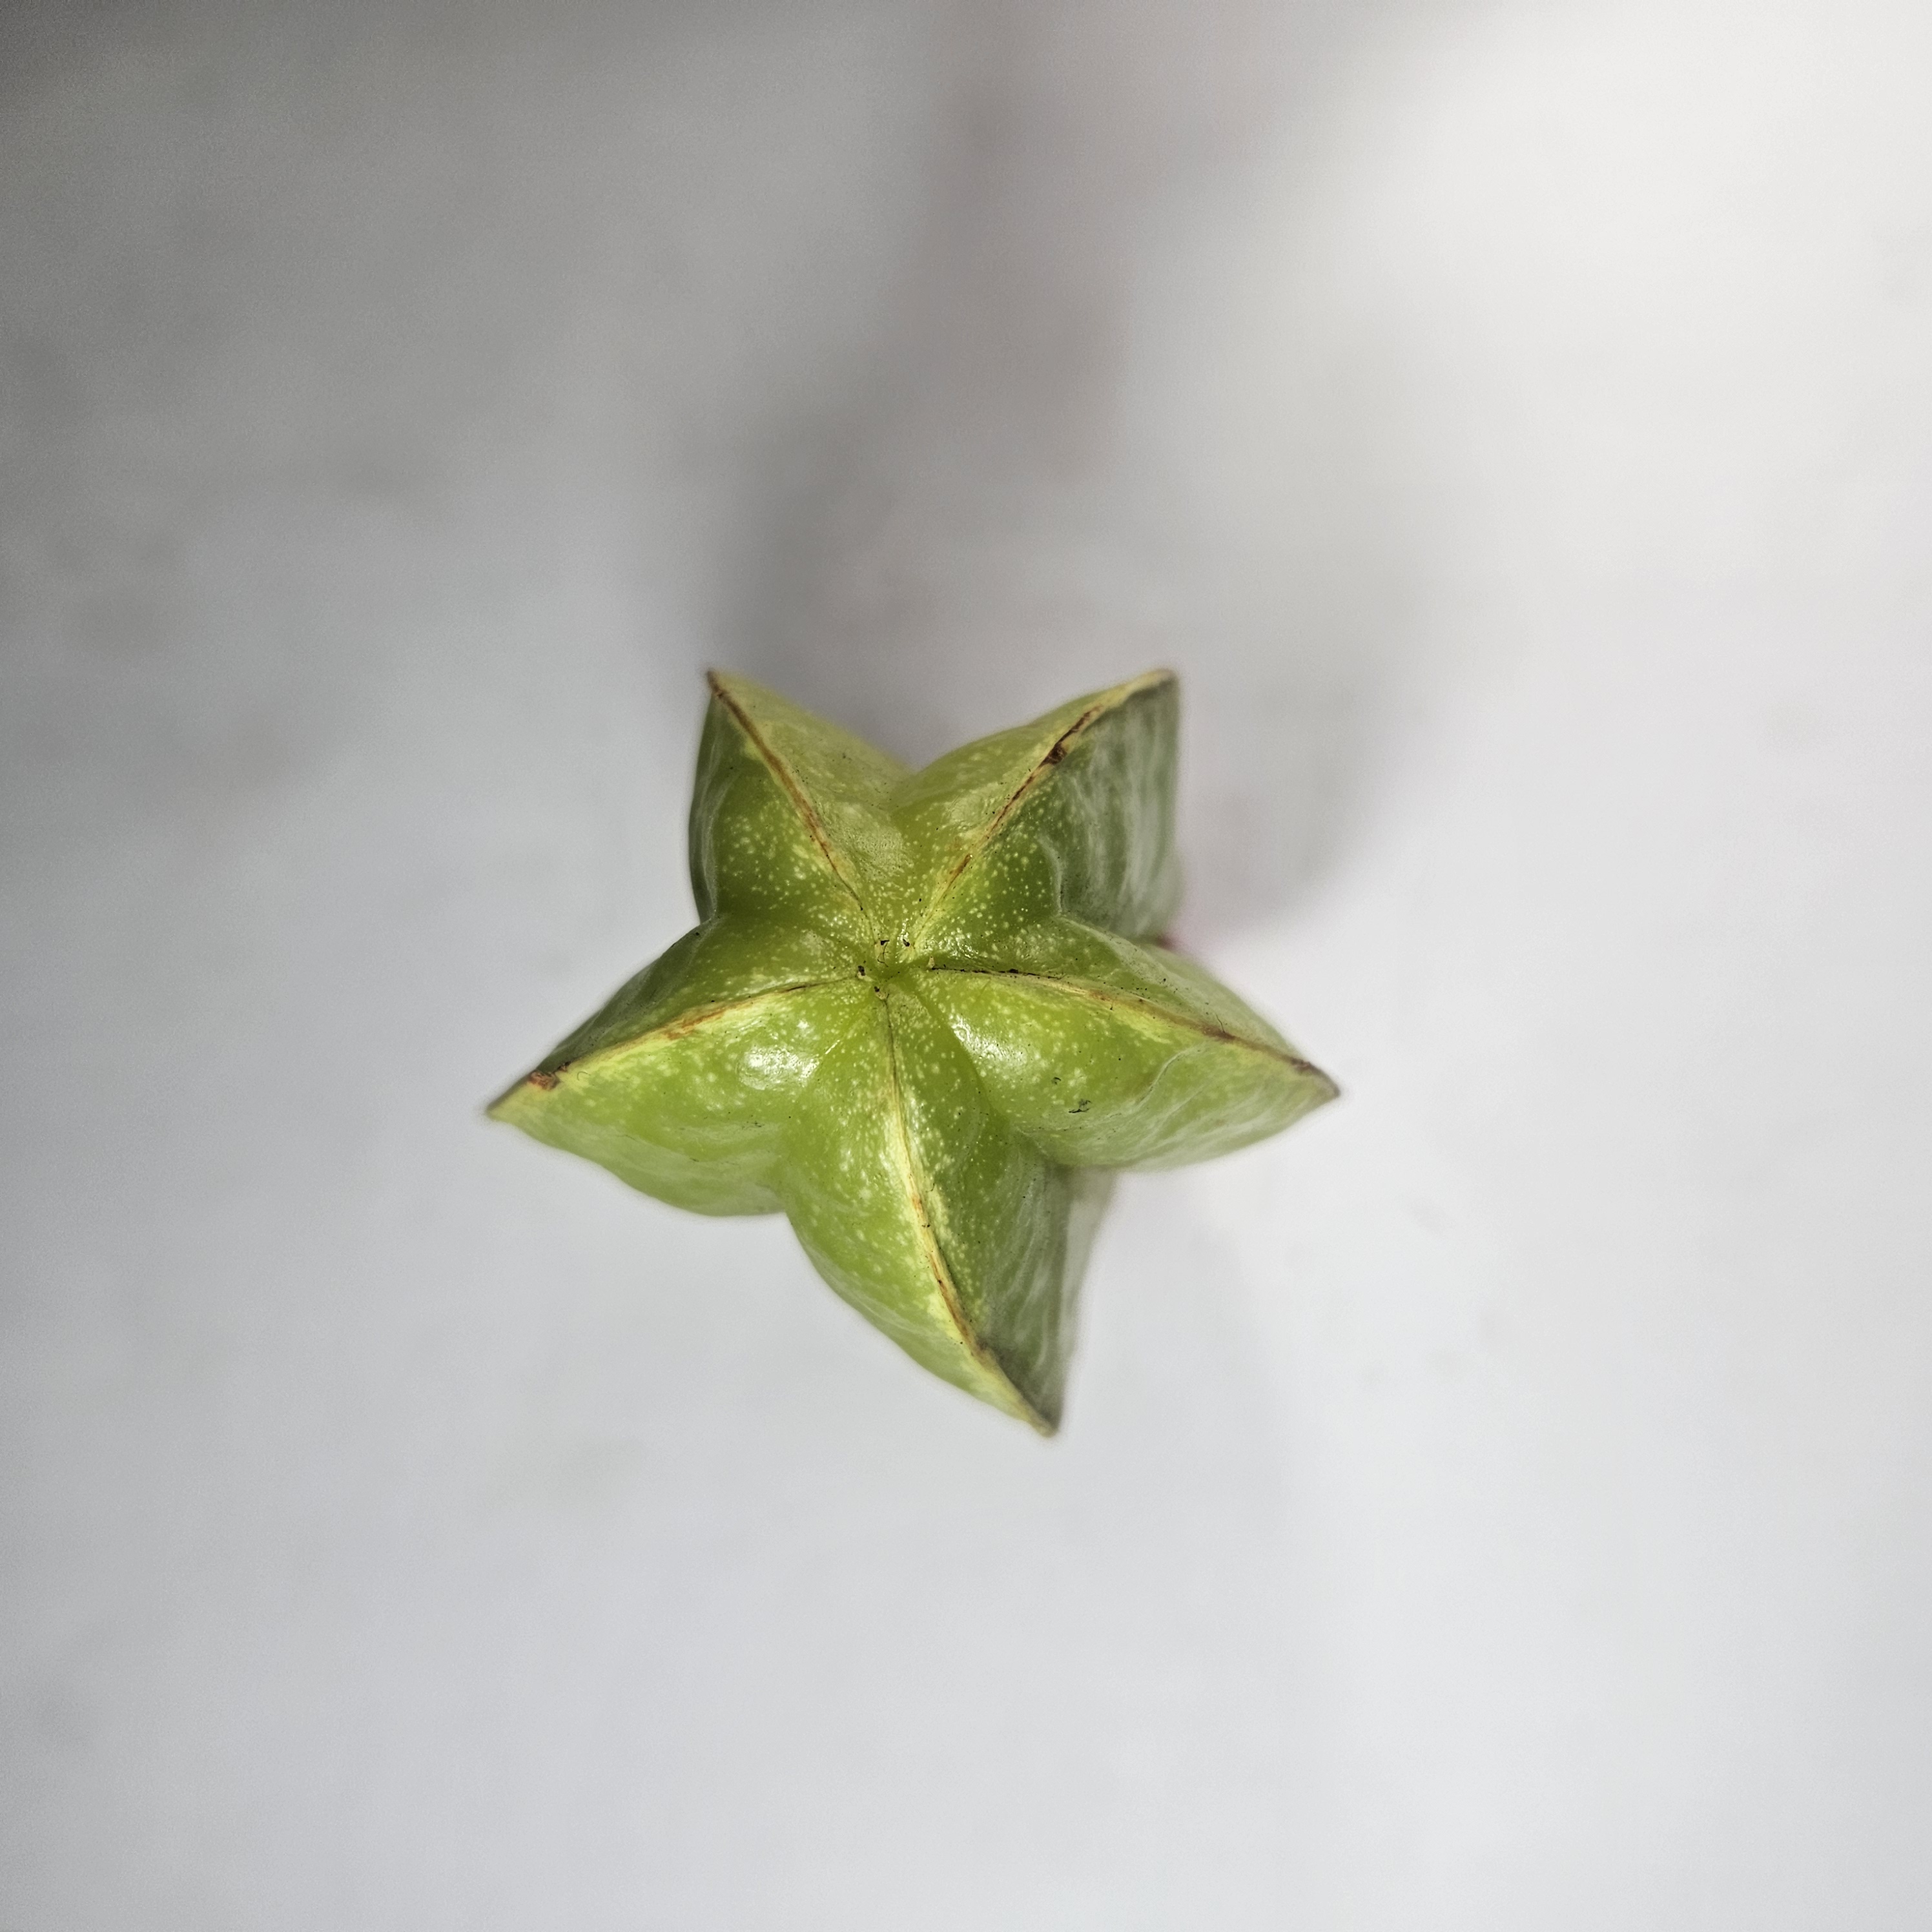
Label: Healthy Fruits